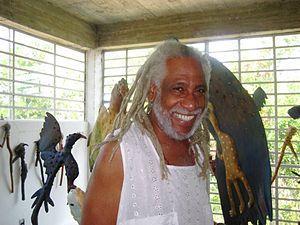
Manuel Mendive, né à La Havane en 1944, est un artiste plasticien cubain.